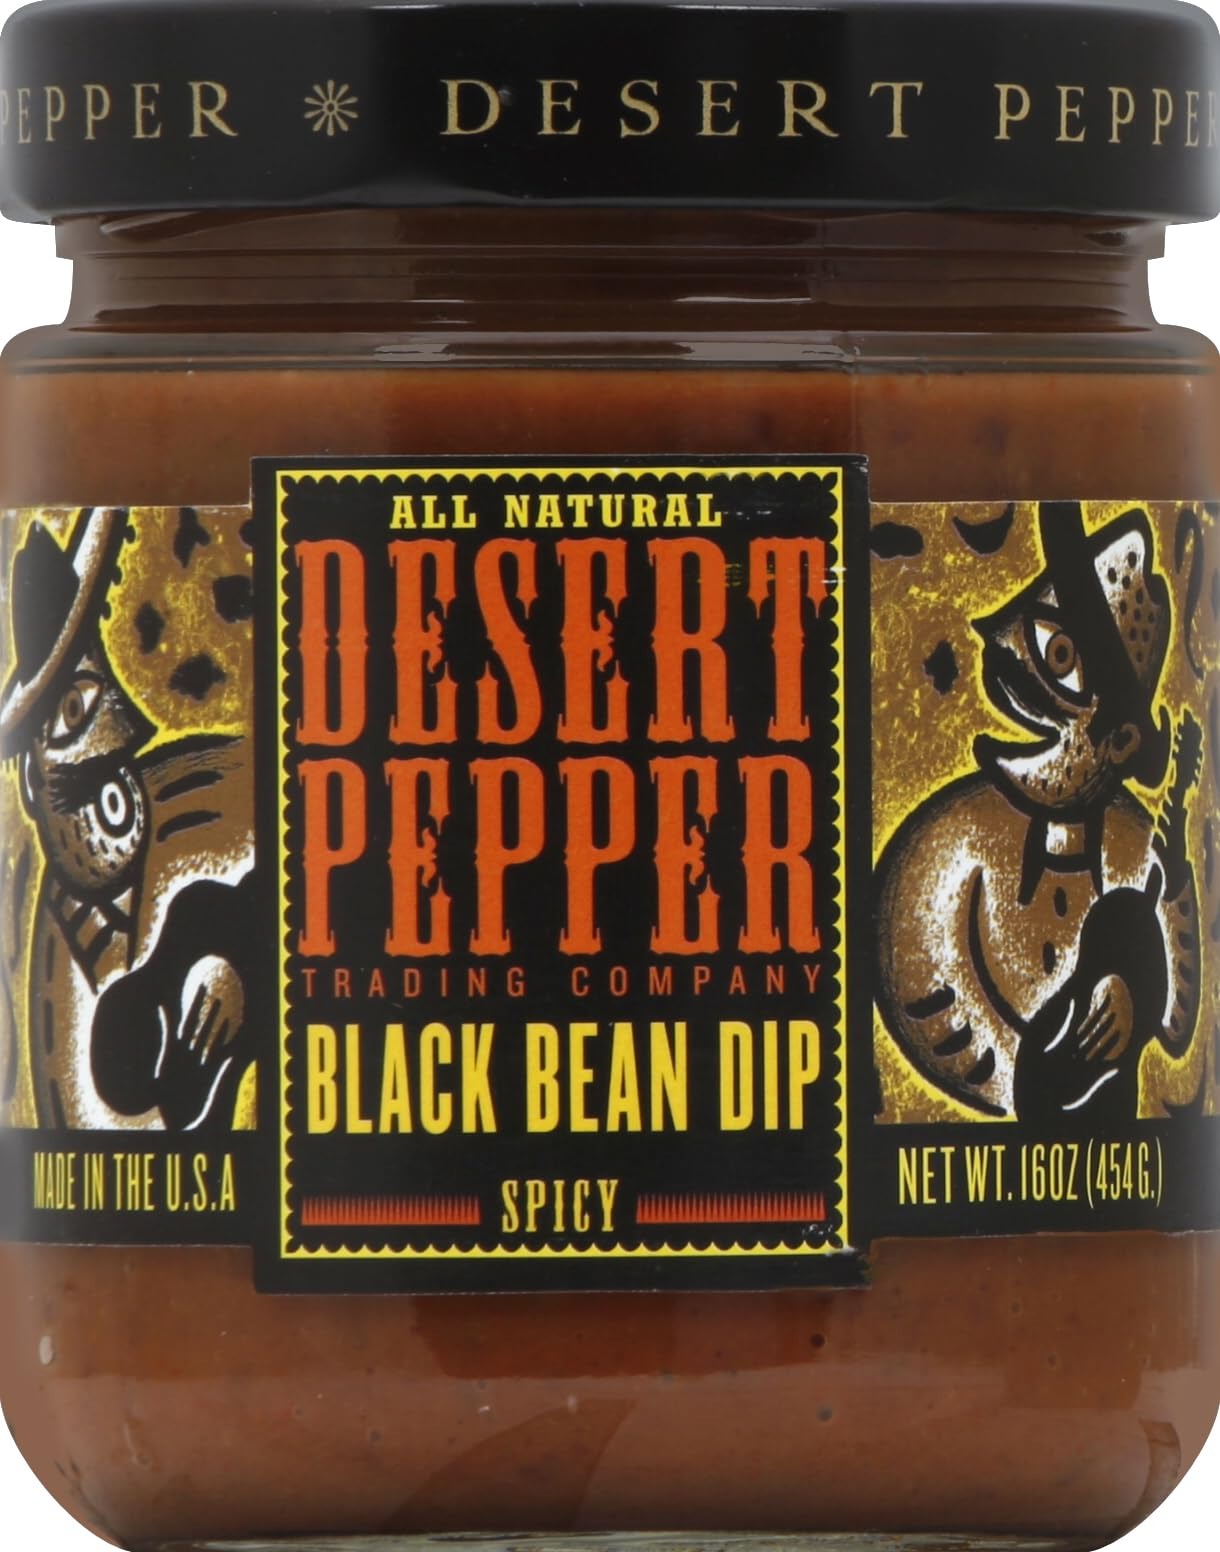
Item Name: Desert Pepper Trading Company, Spicy Black Bean Dip, 16 oz
Bullet Point 1: All NaturalGluten FreeNo Preservatives
Bullet Point 2: AdditivesWith a color and flavor as smoky as a desert sunset
Bullet Point 3: he spicy Black Bean Dip has a heat that comes from deep within
Value: 16.0
Unit: Ounce

Price: 5.49